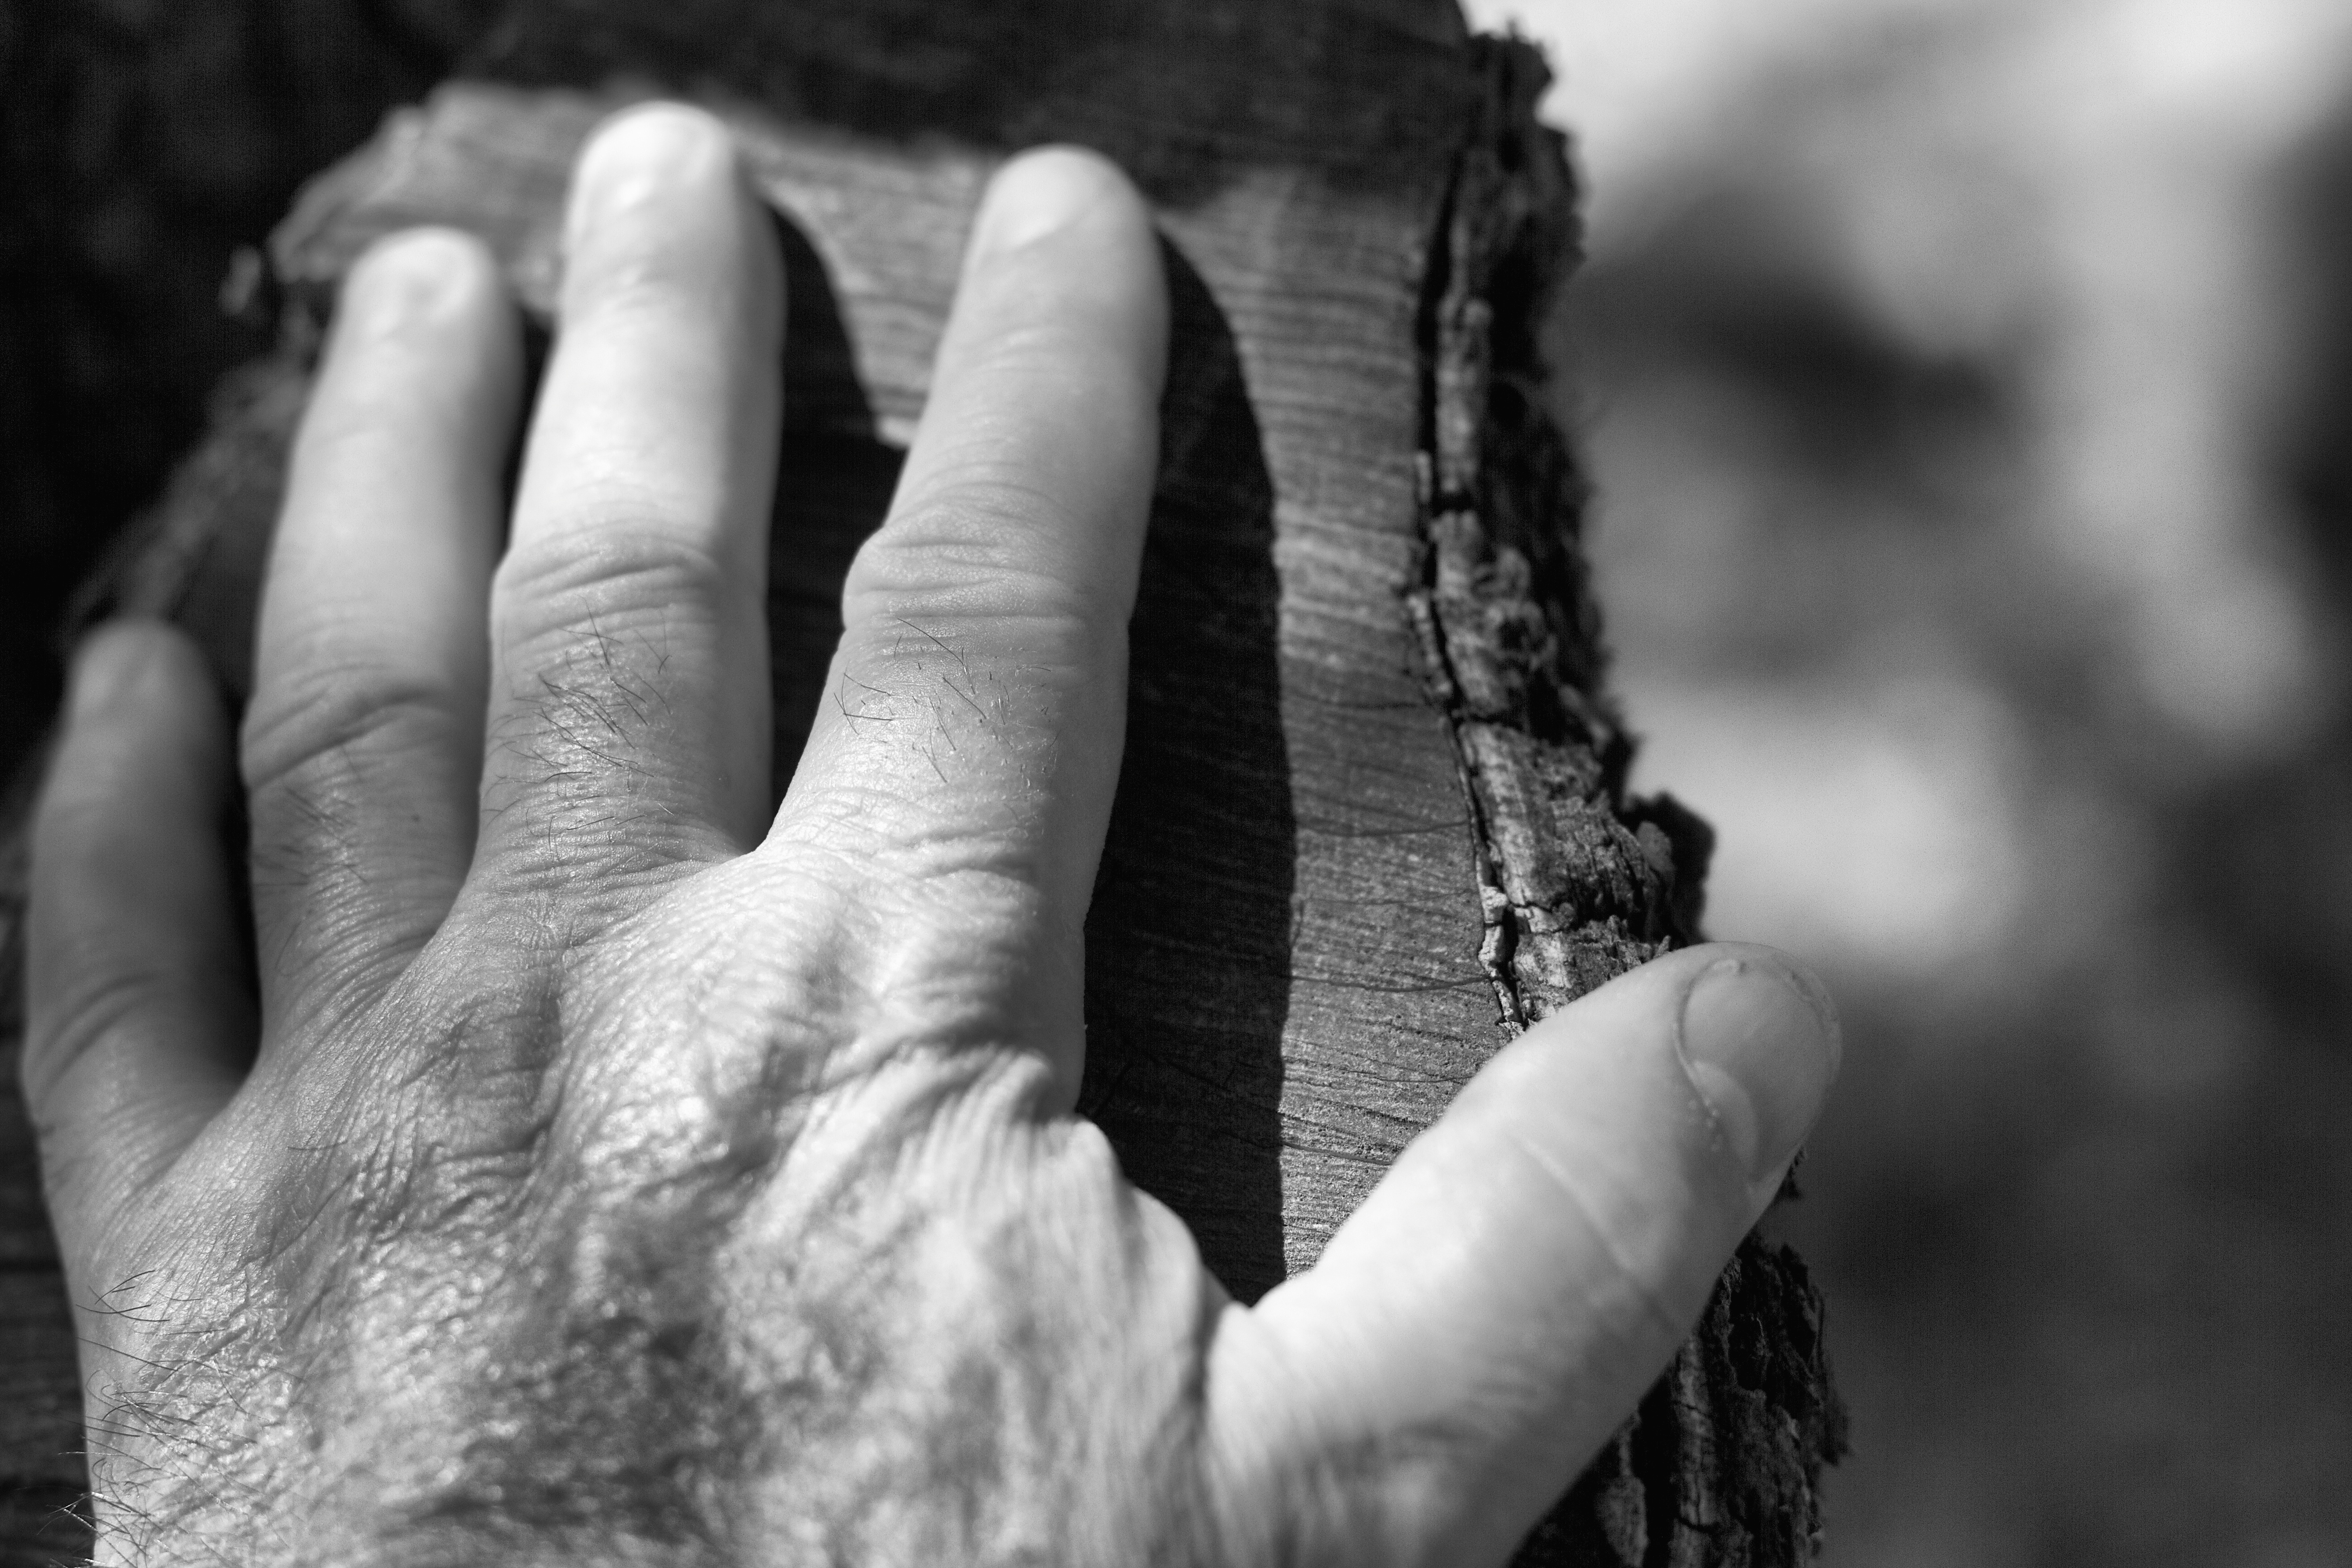
hand, black and white, white, photography, love, finger, black, monochrome, close up, bw, photograph, emotion, interaction, sense, monochrome photography